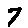
Label: 7